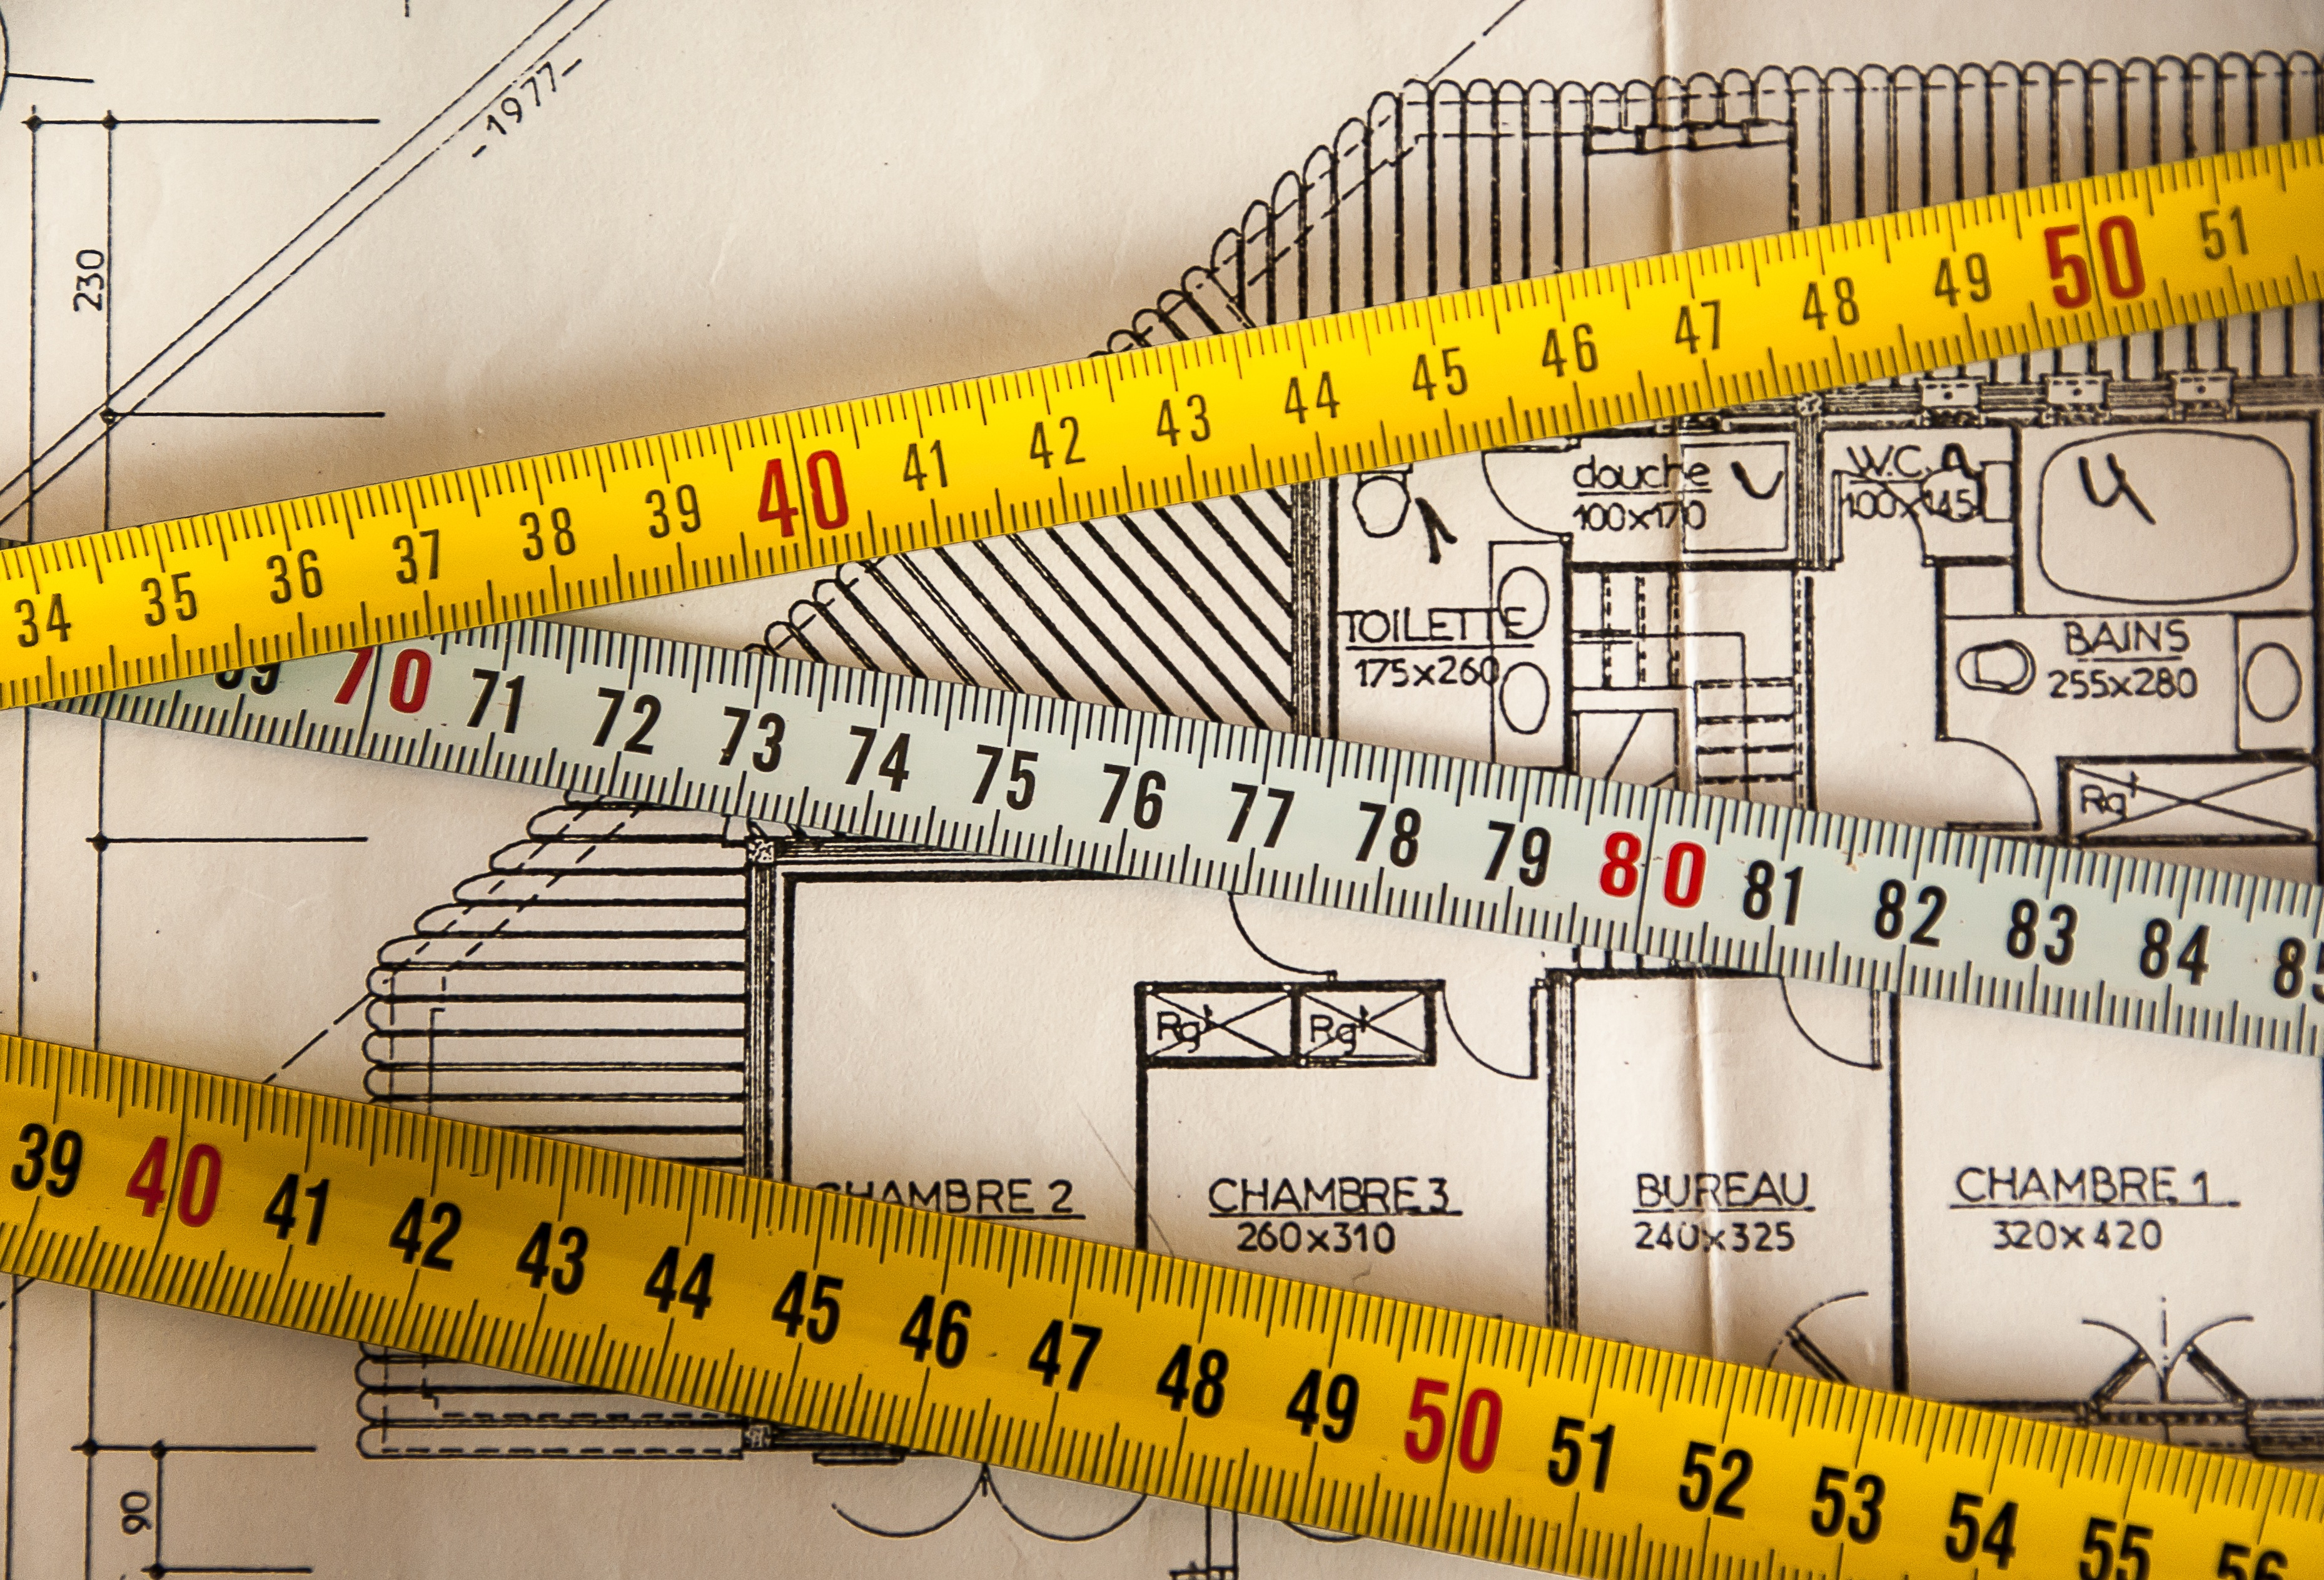
yellow, font, wall, electrical wiring, electricity, art, line, shape, electrical supply, number